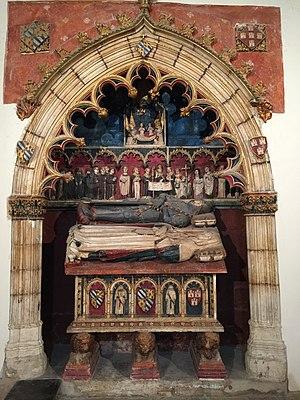
Musée de la cathédrale de Segorbe
Le Musée de la cathédrale de Segorbe a été créé en 1949 à des fins de conservation. Intégré en 1994 au réseau de musées de la Generalitat de Valence, il a vraiment été ouvert au public en 2003. Outre les fonds propres de la cathédrale, il accueille aussi les richesses artistiques du diocèse, notamment celles de la chartreuse de Valldecrist maintenant en ruines.